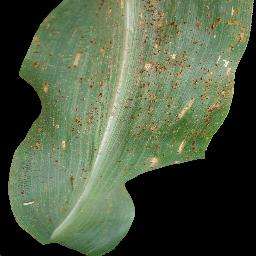
Label: Corn___Common_rust